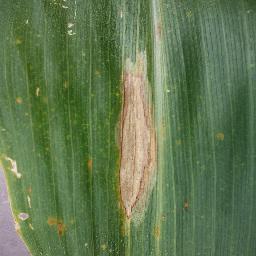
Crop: corn
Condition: (maize)_northern_blight